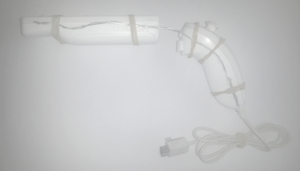
Assemblage ressemblant au prototype du Wii Zapper
Link's Crossbow Training est un jeu de tir développé par Nintendo EAD et édité par Nintendo sur Wii en 2007 en Occident, puis en 2008 au Japon. C'est un spin-off de la franchise The Legend of Zelda, sous la forme d'un jeu très court destiné à exploiter les capacités de l'accessoire Wii Zapper vendu avec le jeu. Il met en scène Link au tir à l'arbalète dans des décors issus et identiques à ceux du jeu Twilight Princess sorti en 2006.